2002 World Matchplay

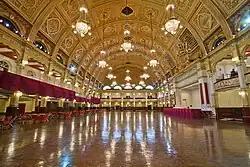
The Empress Ballroom, where the tournament was held.

Tommy Cox, the tournament director and co-founder of the Professional Darts Corporation (PDC), conceived the idea of staging a darts tournament in the North West England seaside resort of Blackpool in the early 1990s. The World Matchplay was first held in 1994 and is the second most prestigious competition in the PDC in terms of prize money behind the World Championship. The 2002 tournament was held between 28 July to 3 August in Blackpool, England, and was the 18th of 35 PDC-sanctioned events that year. It was the ninth edition of the tournament and featured a 32-player main draw that was played at the Empress Ballroom in the Winter Gardens.